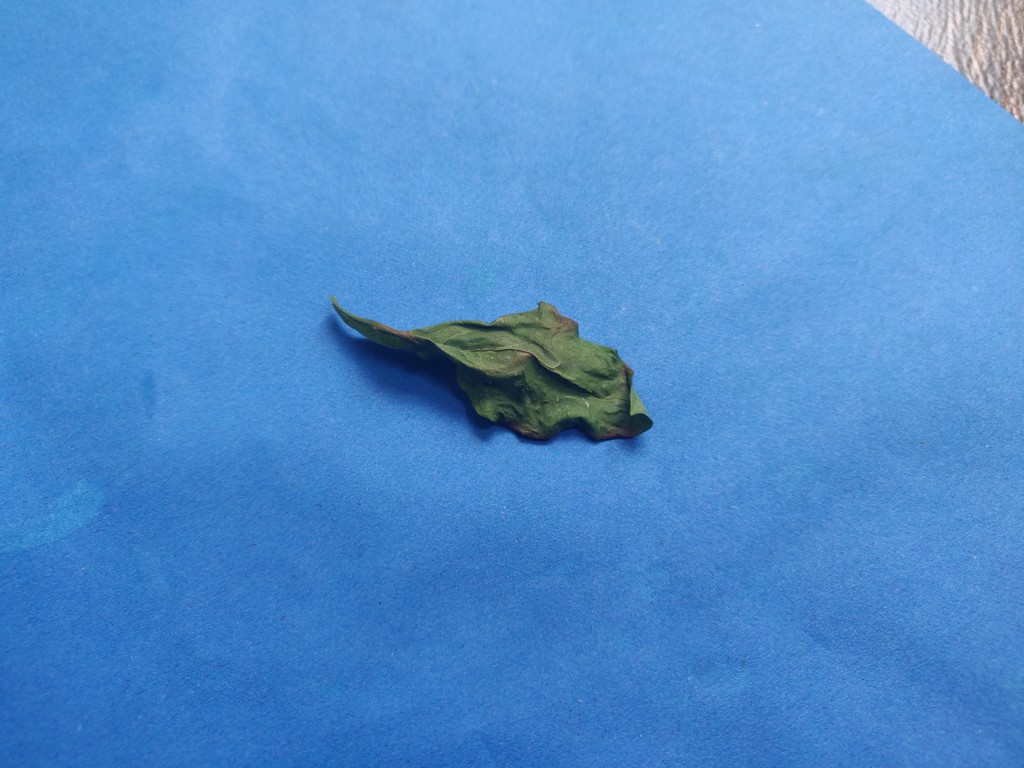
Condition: Dried
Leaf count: single
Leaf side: unknown